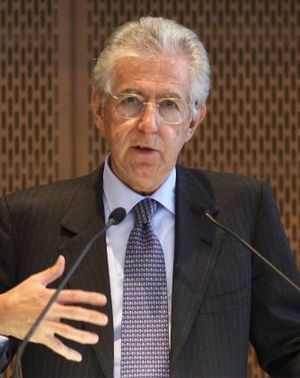
Mario Monti
Mario Monti er en italiensk økonom og partiløs politiker, og tidligere EU-kommissær. Han blev udpeget til at danne og lede en ny italiensk regering, efter Silvio Berlusconi gik af som premierminister i november 2011.